Pride parade

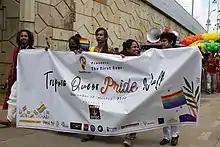
Tripura Queer Pride Walk in 1st Pride Festival in Tripura

The first pride march in East Timor's capital Dili was held in 2017.